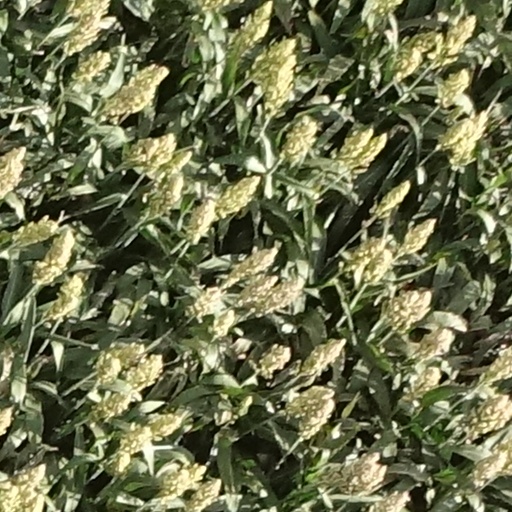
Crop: sorghum